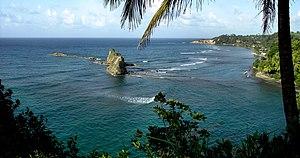
Calibishie est une ville de la Dominique, située dans la paroisse de Saint-Andrew.